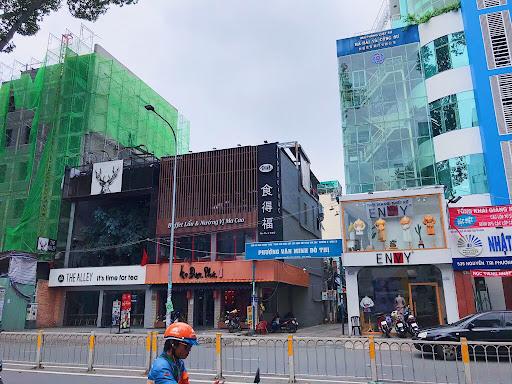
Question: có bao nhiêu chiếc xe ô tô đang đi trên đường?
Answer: có một chiếc ô tô đang đi trên đường